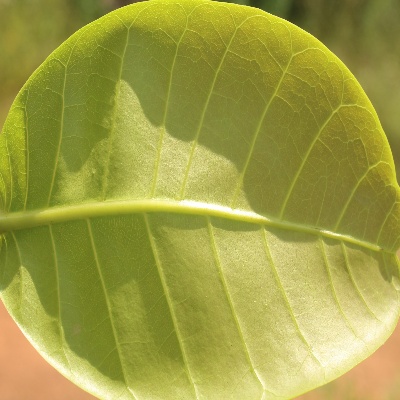
Crop: Cashew
Condition: healthy